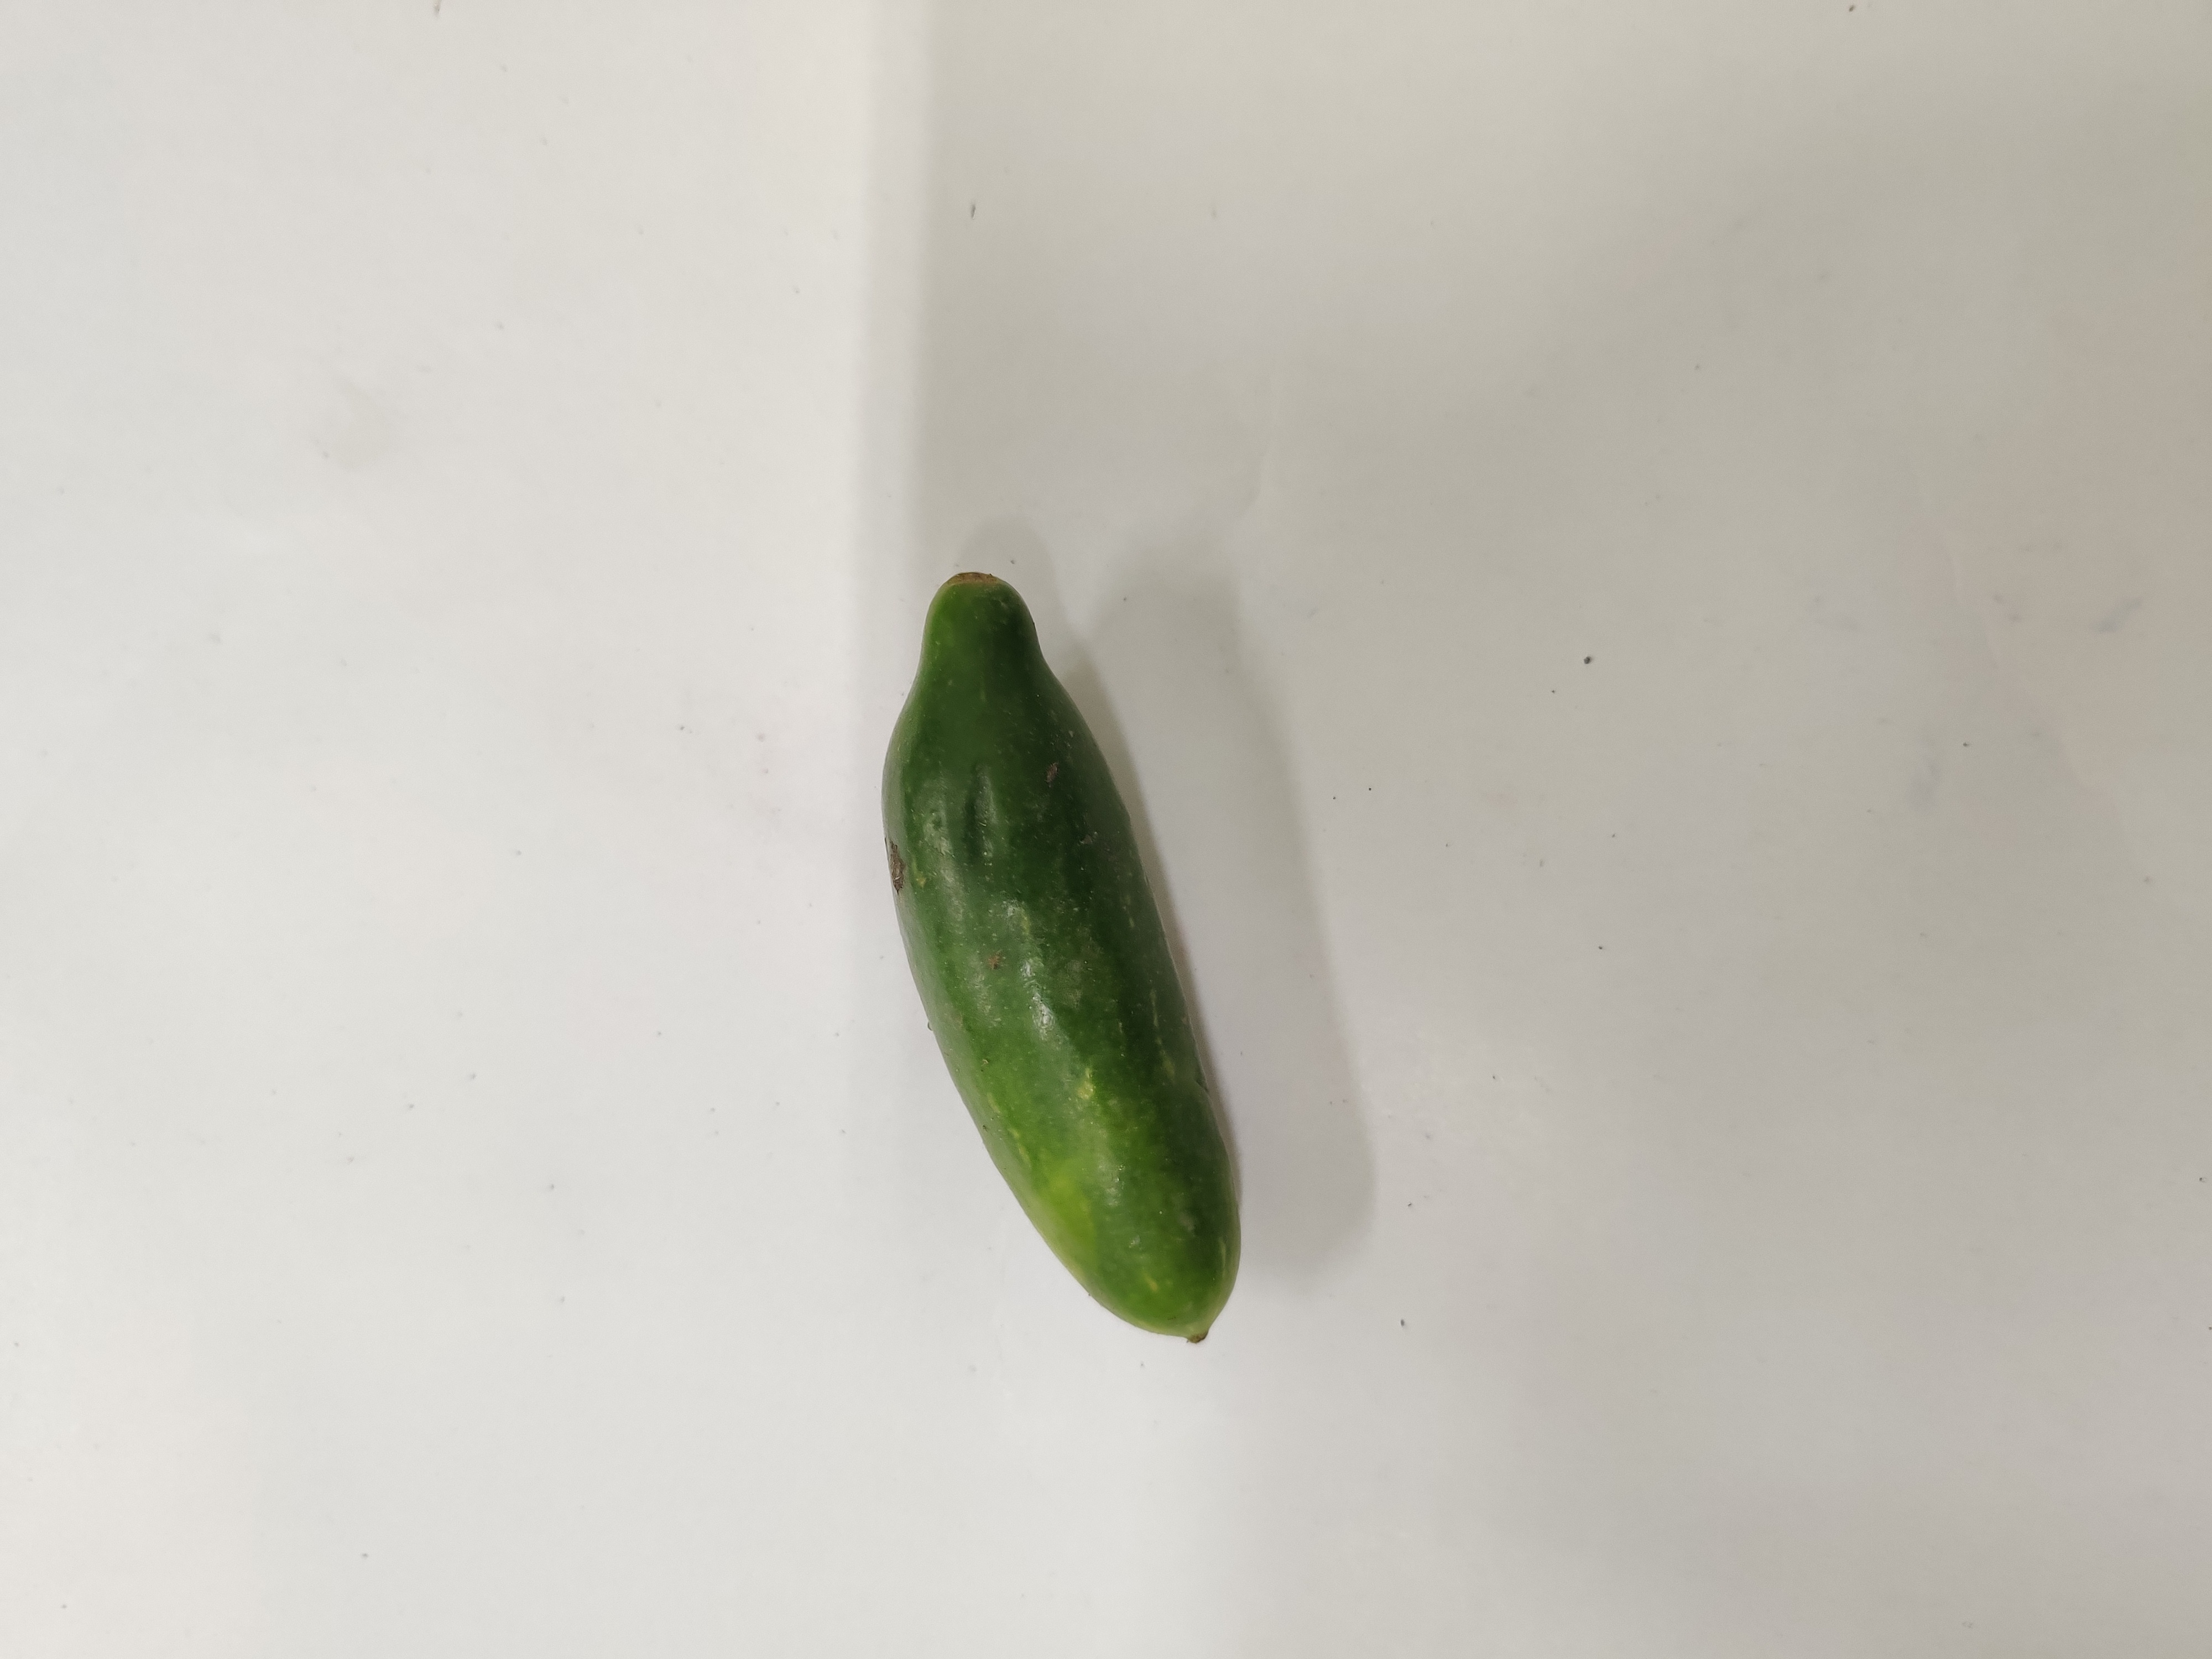
Crop: Ivy Gourd
Condition: Fresh